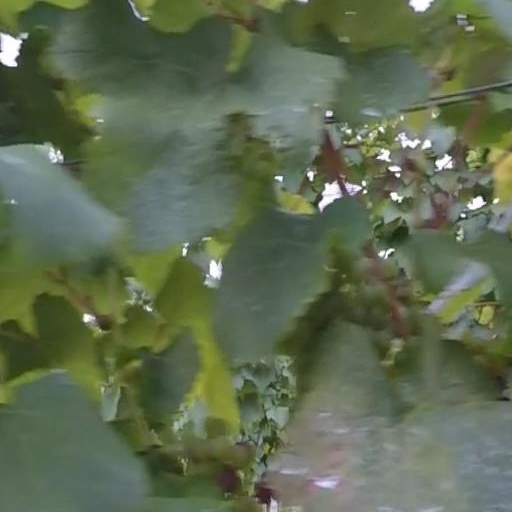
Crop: grape